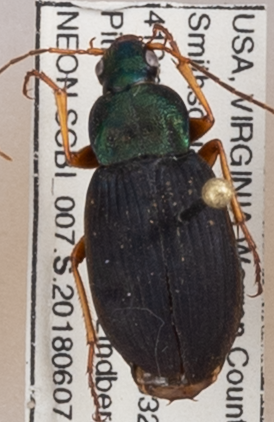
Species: Chlaenius aestivus
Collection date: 2018-06-07
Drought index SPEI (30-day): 2.09
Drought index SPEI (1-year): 0.24
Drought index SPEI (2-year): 0.8